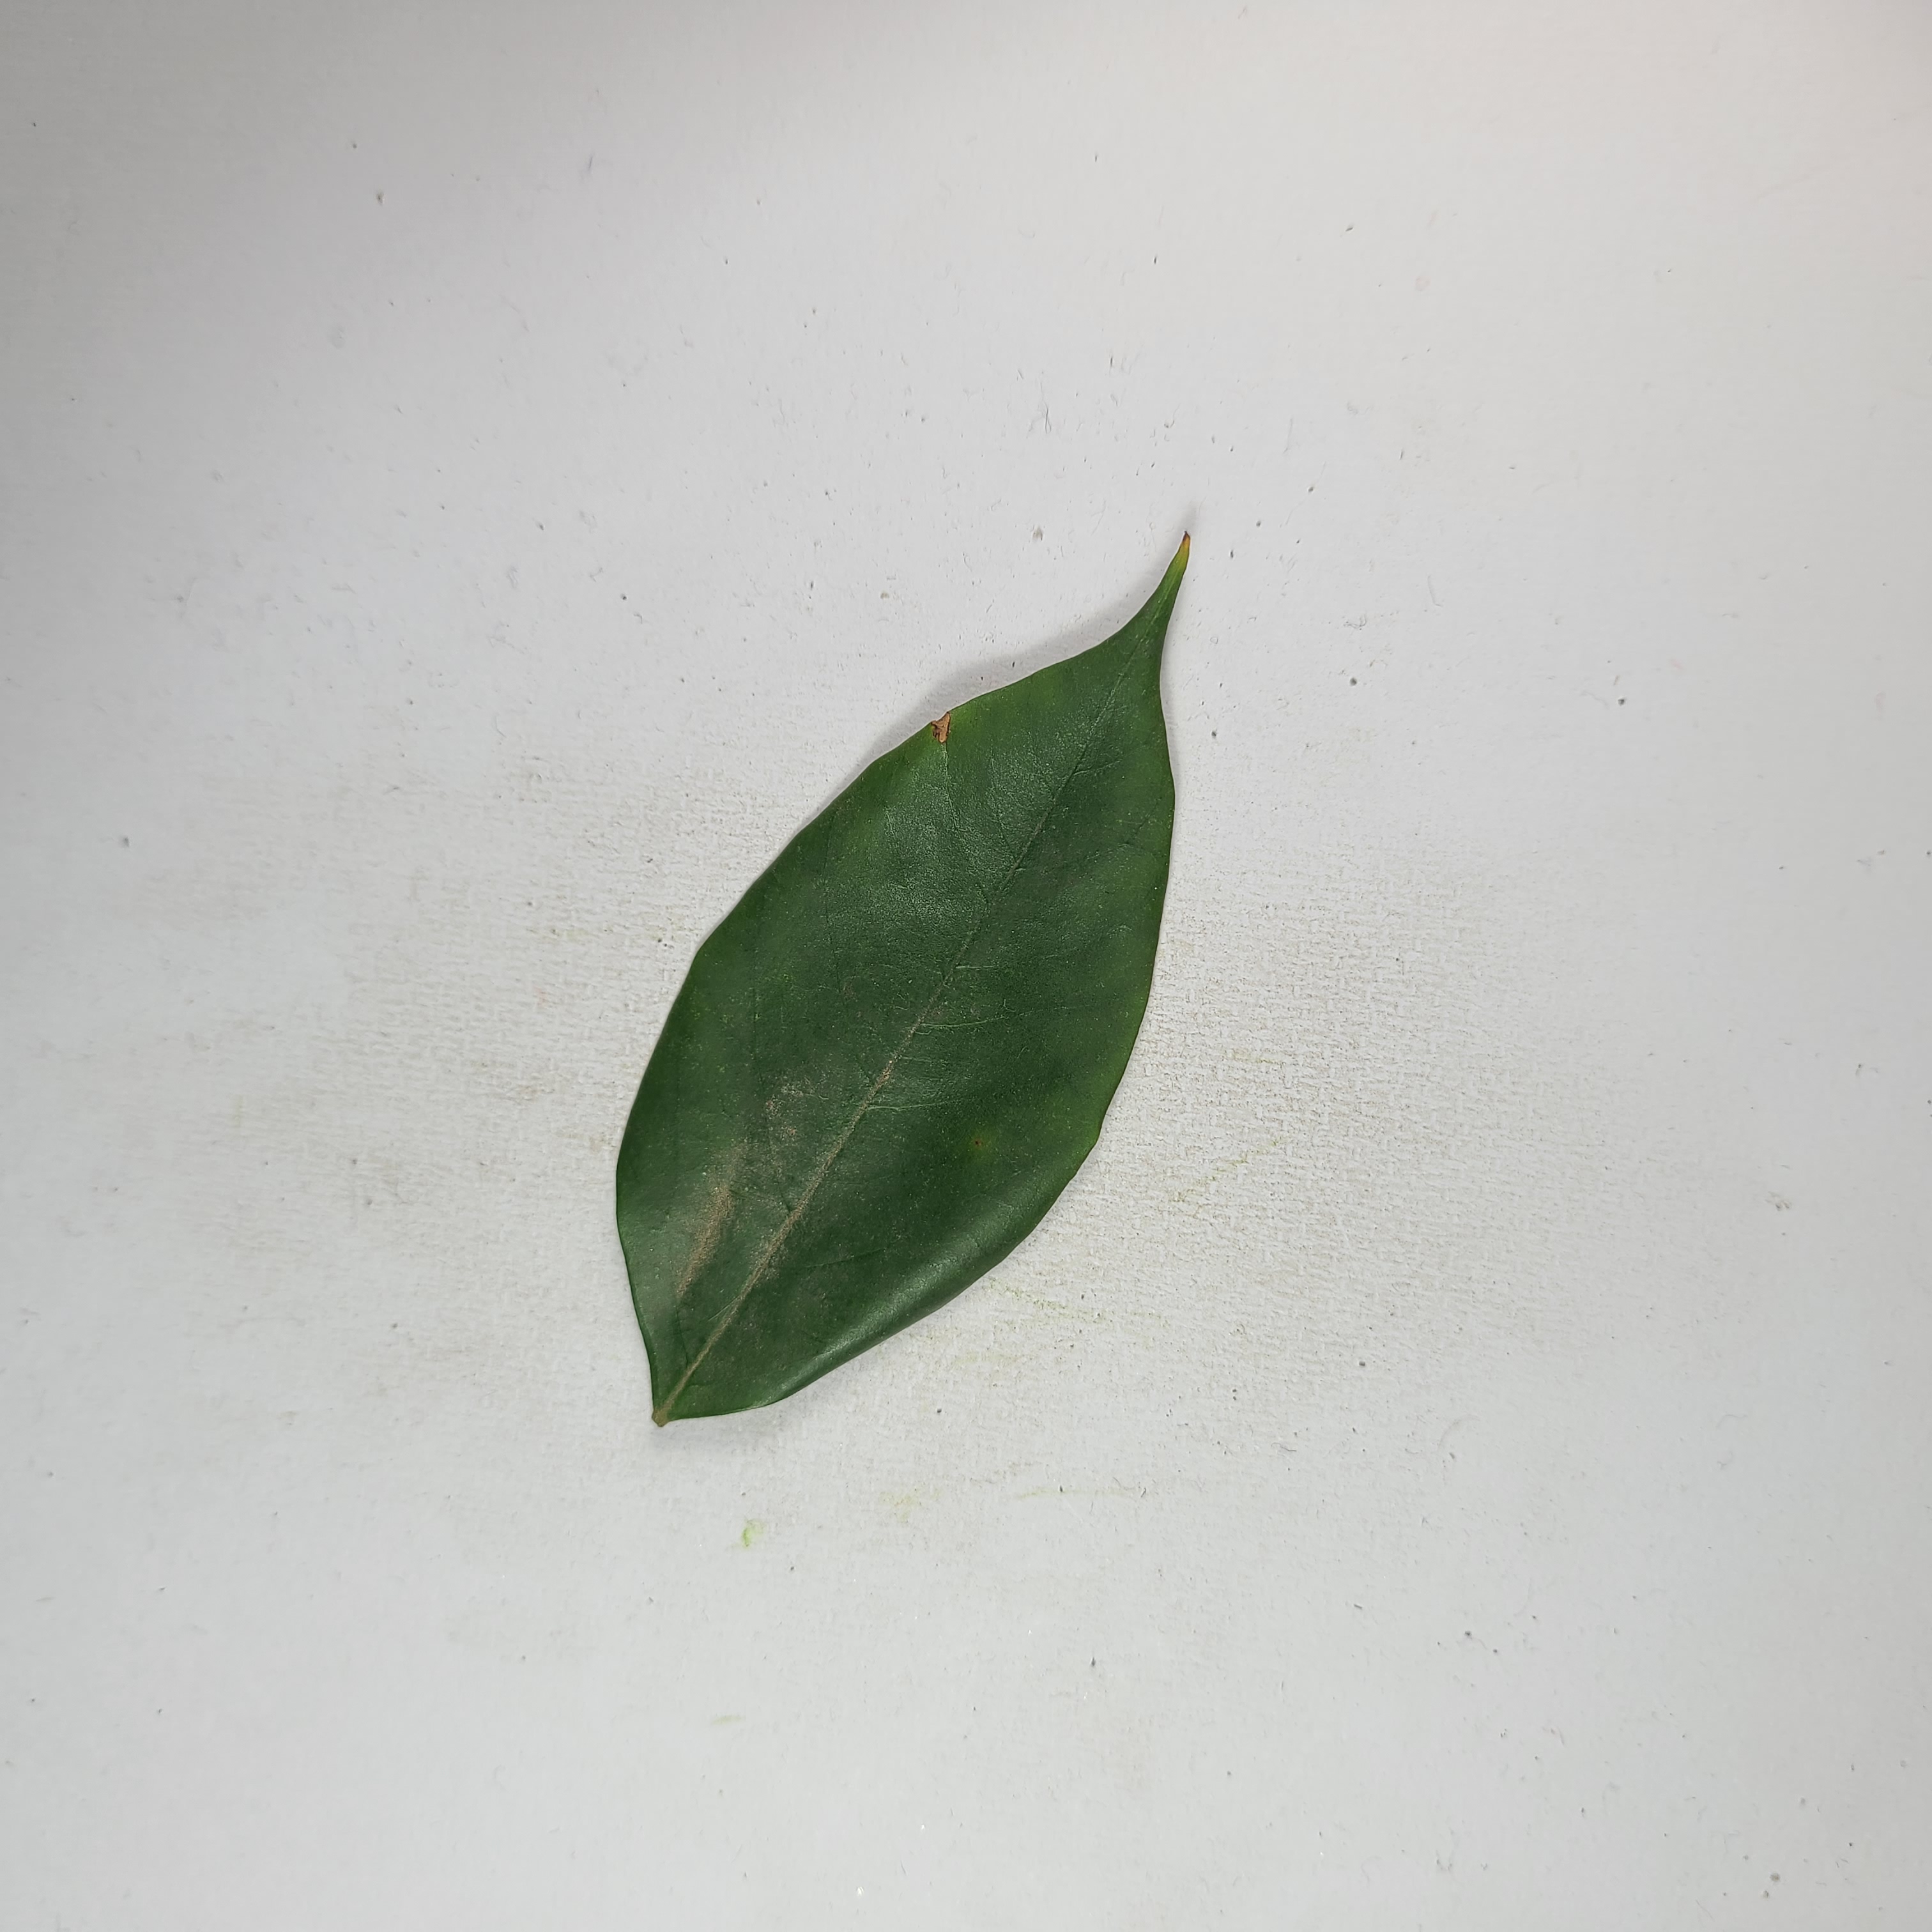
Label: Healthy Leaves